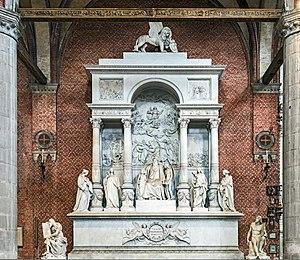
La basilique Santa Maria Gloriosa dei Frari, appelée communément I Frari, est une des principales églises de Venise. Elle est située sur le Campo dei Frari, dans le sestiere de San Polo. Dédiée à l'Assomption de Marie, elle a reçu le titre de basilique mineure.
Tiziano Vecellio, Tiziano Vecelli ou Tiziano da Cador, plus communément appelé Titien ou le Titien en français, né vers 1488 à Pieve di Cadore, mort le 27 août 1576 à Venise, est un peintre et graveur italien de l'école vénitienne, auteur d'une importante œuvre picturale. Il est considéré comme un des plus grands portraitistes de cette époque, notamment grâce à son habileté à faire ressortir les traits de caractère des personnages.